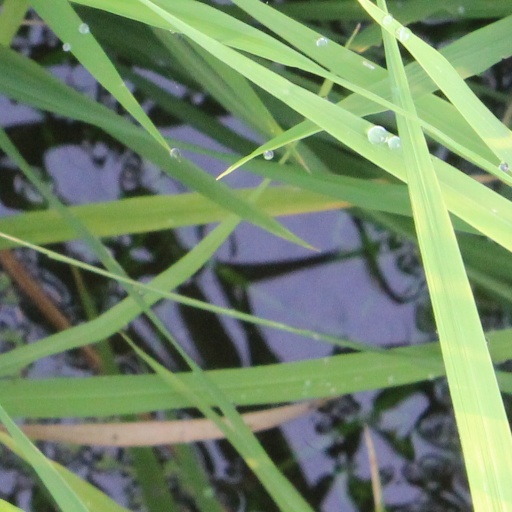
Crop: rice